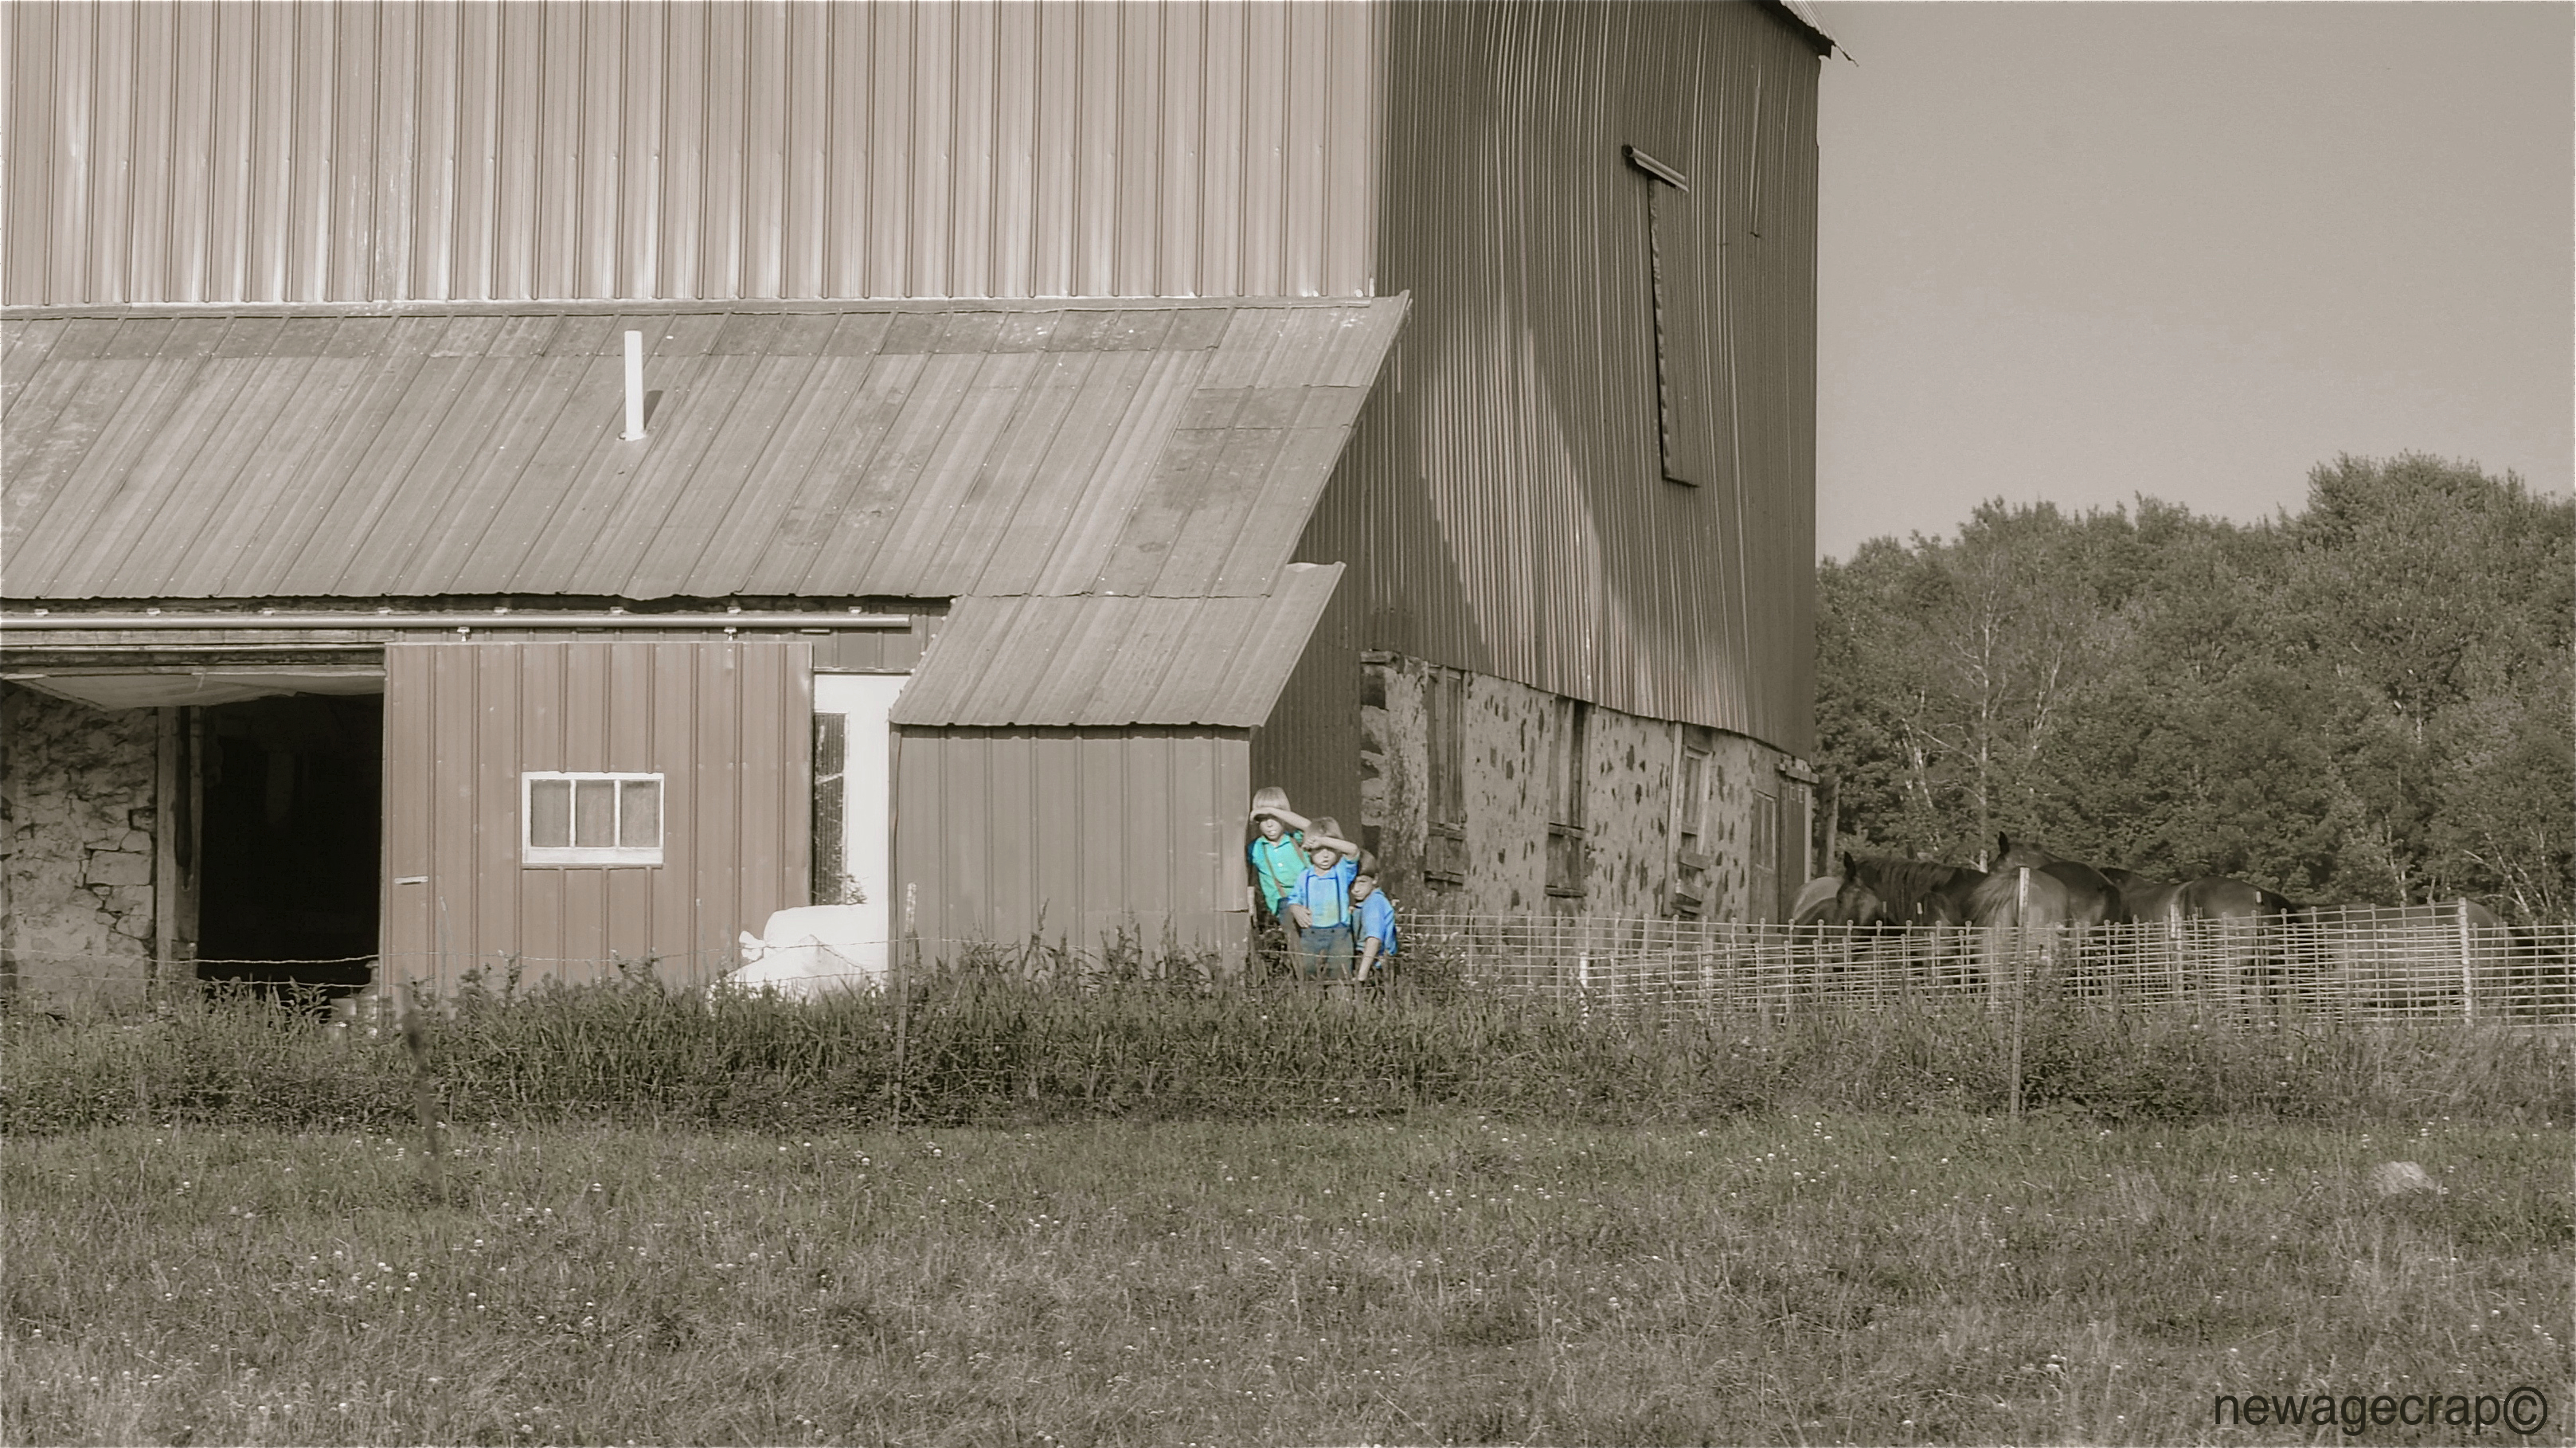
wood, farm, house, building, barn, home, wall, shed, hut, shack, rural, farming, bw, farms, barns, clarkcounty, nikond3200, newagecrapphotography, wisconsinbarn, wisconsinbarns, wisconsinfarm, wisconsin, clarkcountywisconsin, wisconsinamish, amishfarmer, amishcommunity, yorkwisconsin, rural area